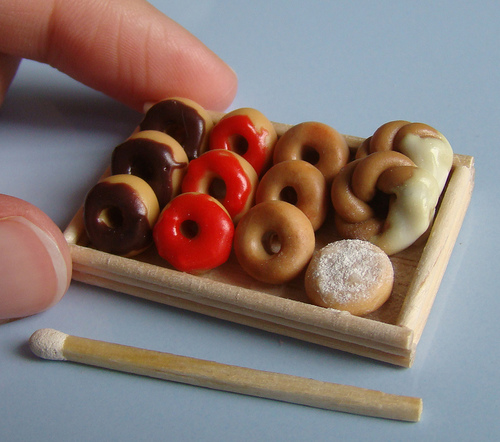
user: Given an image and a question. Answer the question in a short answer. Question: What do most of the objects in the tray most closely resemble? Short Answer:
assistant: doughnut